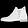
Label: Ankle boot